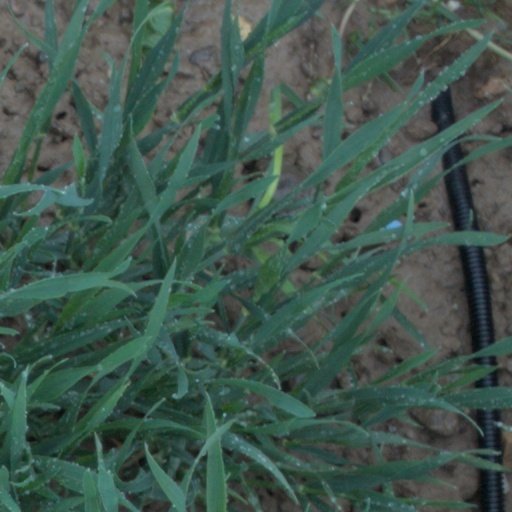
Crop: wheat